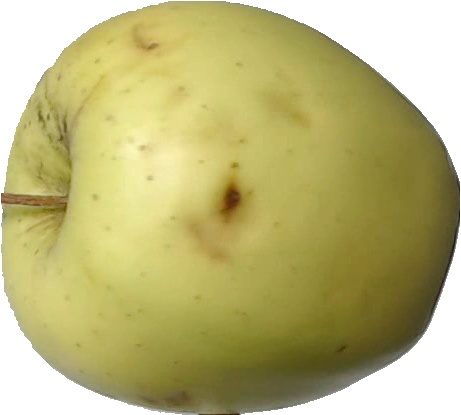
Label: apple_golden_2